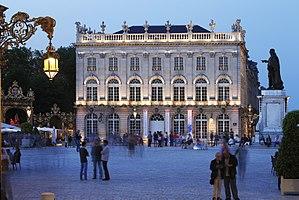
Façade extérieure de l'Opéra national de Lorraine, Place Stanislas
L'Opéra national de Lorraine est un opéra français situé à Nancy. Il a le statut d'opéra national en région depuis le 1ᵉʳ janvier 2006, et s'appelait précédemment « Opéra de Nancy et de Lorraine ».